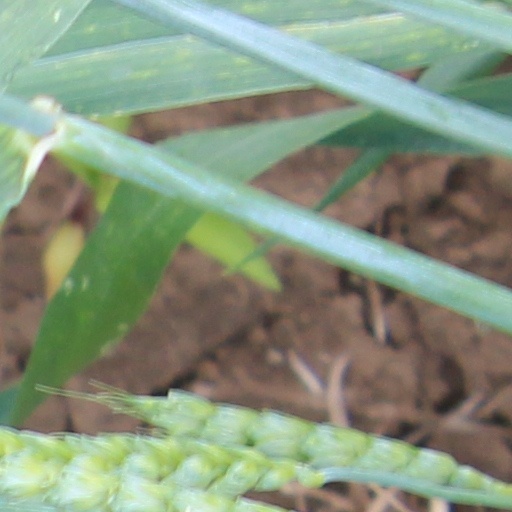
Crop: wheat